Amyema gaudichaudii

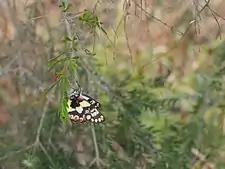
"Delias aganippe" laying eggs on "Amyema gaudichaudii"

This mistletoe was first formally described in 1830 by Augustin Pyramus de Candolle, who gave it the name "Loranthus gaudichaudii" and published the description in "Prodromus Systematis Naturalis Regni Vegetabilis". In 1895, the French botanist, Philippe Édouard Léon Van Tieghem changed the name to "Amyema gaudichaudii". The specific epithet ("gaudichaudii") honours Charles Gaudichaud-Beaupré, the collector of the type specimen.